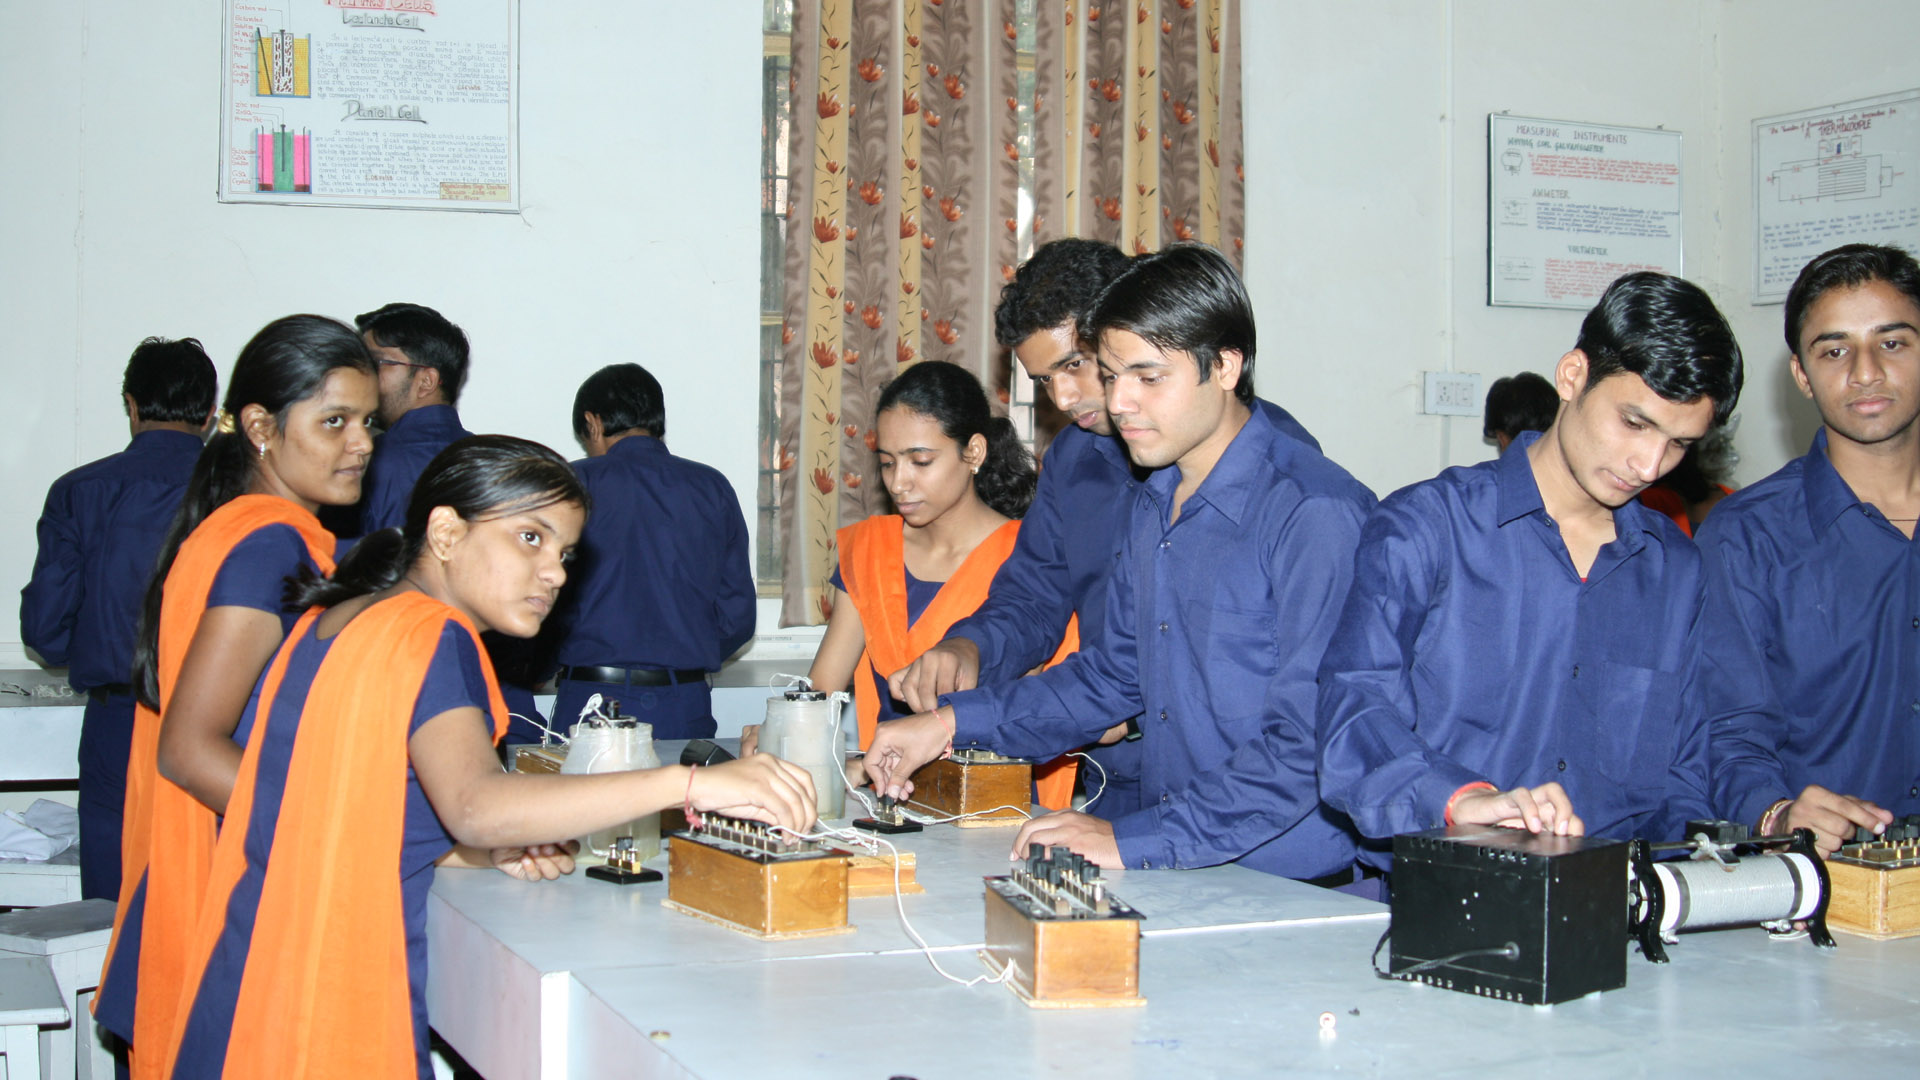
education, class, lab, university, event, student